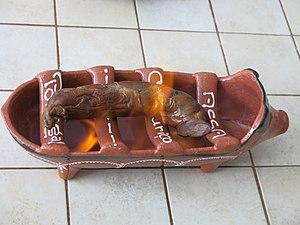
Assa chorizo